Battle of Iller River

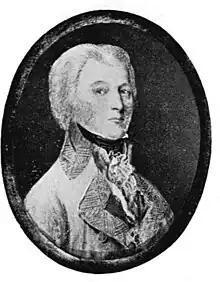
Paul Kray

Lecourbe's Right Corps crossed the Rhine between Schaffhausen and Stein am Rhein and headed for Stockach. Moreau's Reserve Corps crossed the Rhine at Basel and advanced toward Engen where he planned to join with Saint-Cyr's corps. Kray reacted by canceling the reinforcement to Kienmayer. Kray suddenly realized that his Stockach magazine was threatened, but it was too late. The Battles of Stockach and Engen occurred on 3 May 1800. At Engen, the two armies fought to a draw, but at Stockach, 20,000 French troops faced 12,000 Austrians. Lecourbe defeated Joseph Louis, Prince of Lorraine-Vaudémont and captured the Stockach supply base, causing Kray to withdraw north to Messkirch. The Battle of Messkirch on 5 May was stoutly contested between 50,000 French and 40,000 Austrians. That night, Kray retreated north to Sigmaringen where he crossed to the north bank of the Danube on 6 May.